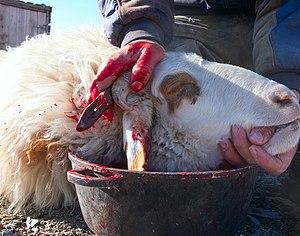
La cruauté envers un animal, ou maltraitance envers un animal, est le fait qu'un être humain fasse subir à un animal, qu'il soit sauvage, domestique, apprivoisé ou tenu en captivité, un acte visant à lui faire du mal, que ce soit sous forme active ou sous forme passive.